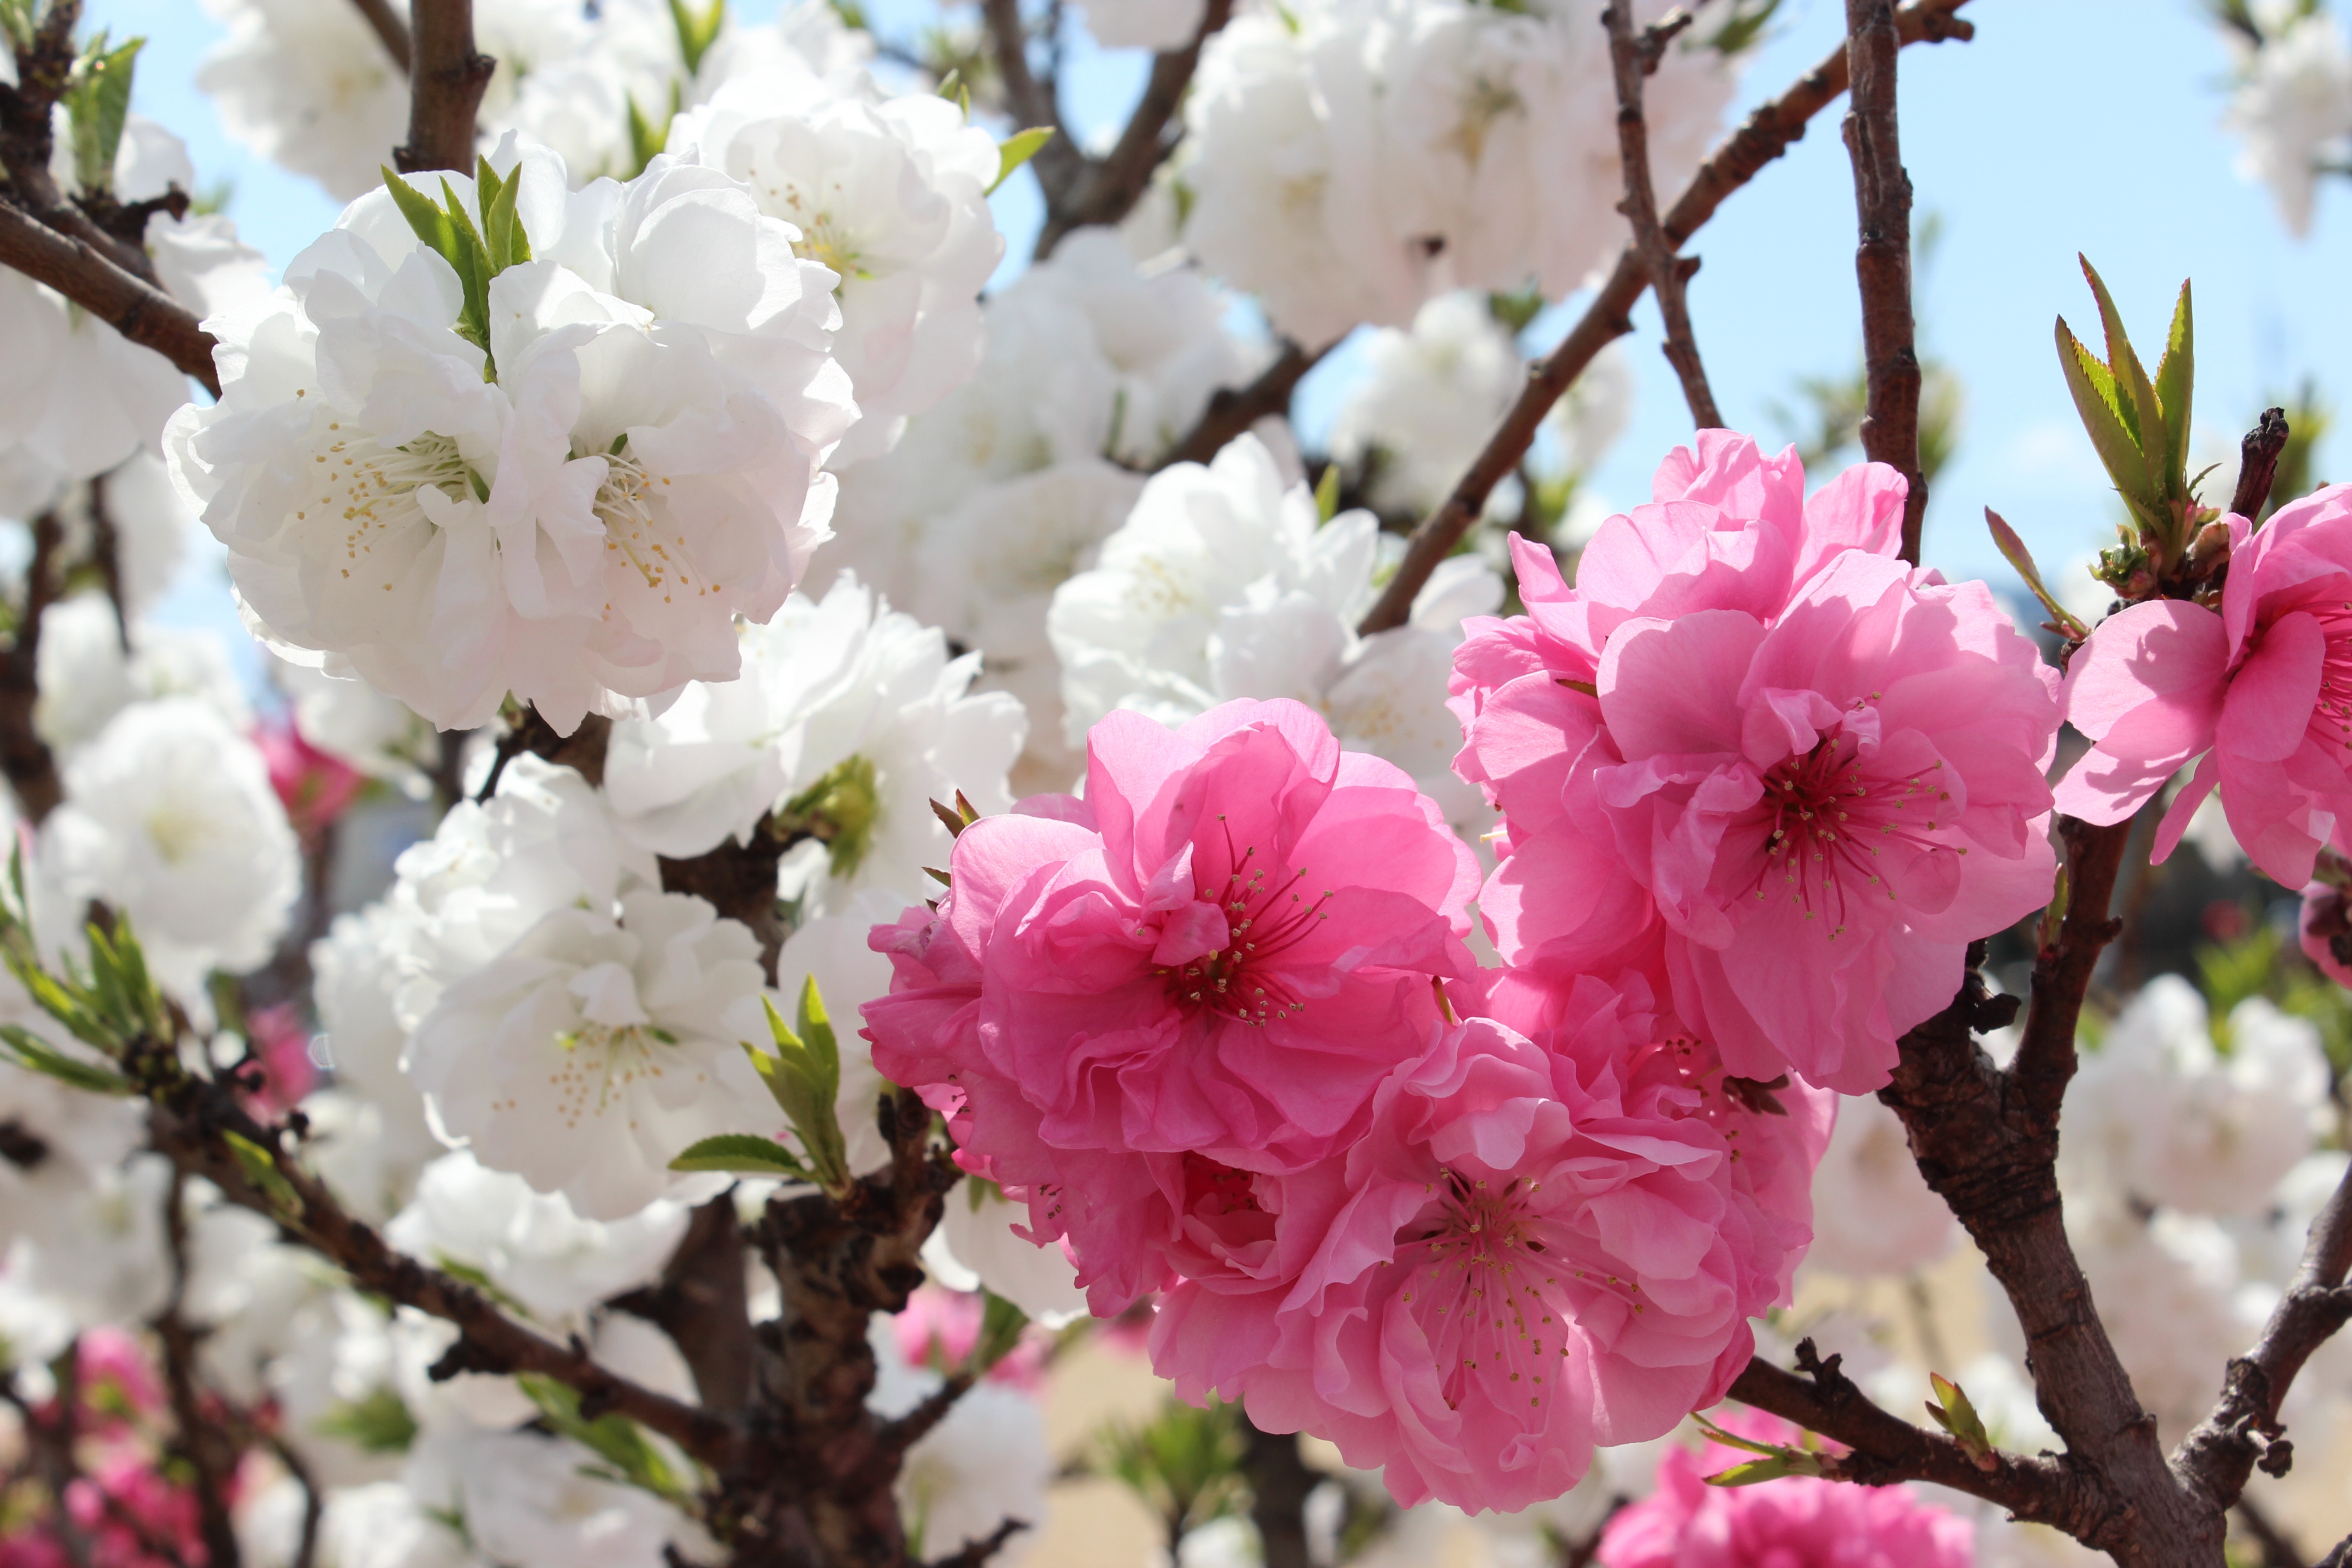
branch, blossom, plant, flower, petal, spring, produce, pink, flora, cherry blossom, shrub, fukushima, flowering plant, land plant, hanamomo park, iizaka, iizaka hot spring